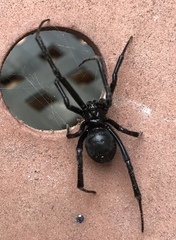
Species: Lactrodectus_hesperus